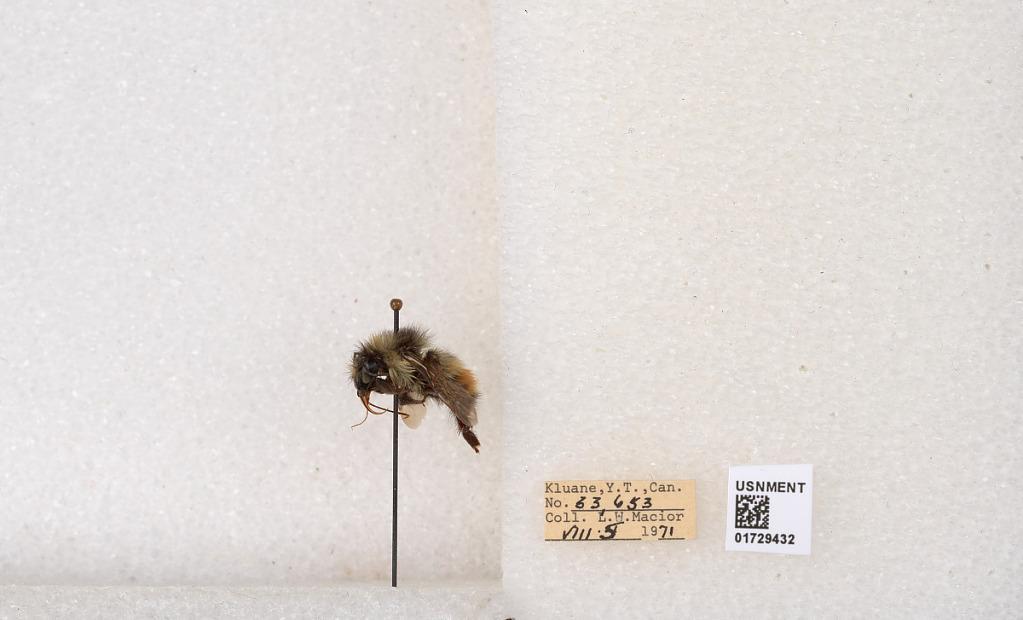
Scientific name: Bombus flavifrons Cresson
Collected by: L. Macior
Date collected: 1971-8-5
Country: Canada
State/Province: Yukon Territory
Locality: Kluane National Park and Reserve
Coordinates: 60.7493, -139.504